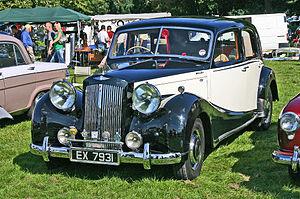
L' Austin Sheerline est une grande voiture de luxe qui fut produite par Austin au royaume-Uni entre 1947 et 1954.